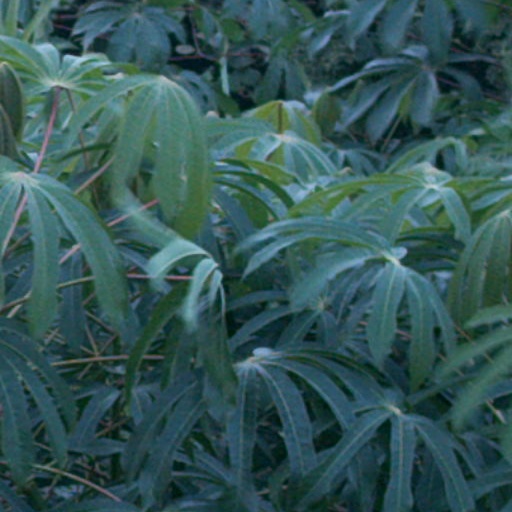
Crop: cassava